Danie Faasen

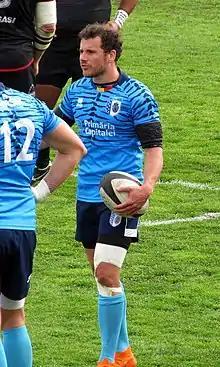
Danie Faasen playing for CSM București during the 2019 Cupa României Final

Daniel Cornelius Faasen (born 11 November 1989) is a South African rugby union player.